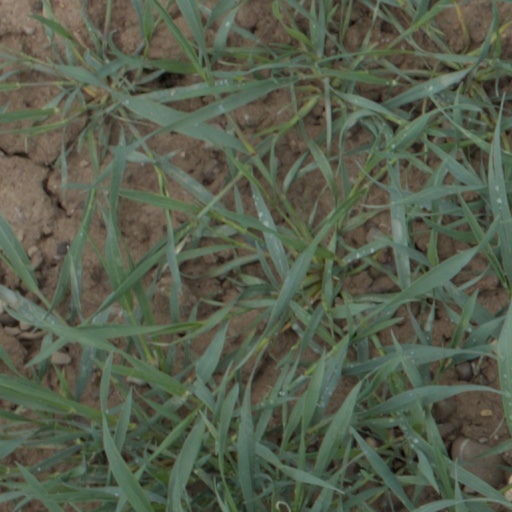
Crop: wheat